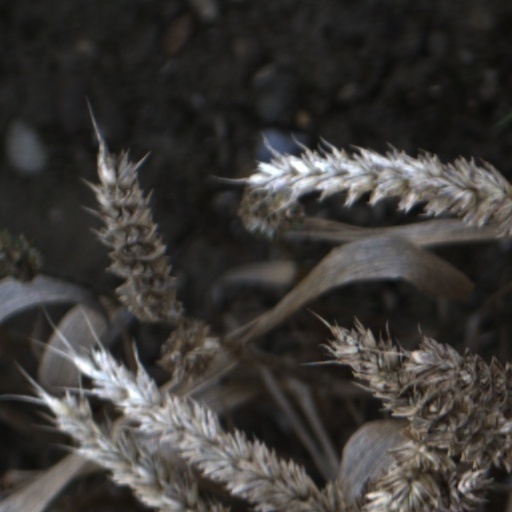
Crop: wheat